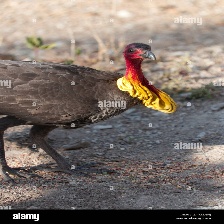
Species: BUSH TURKEY
Scientific name: ALECTURA LATHAMI